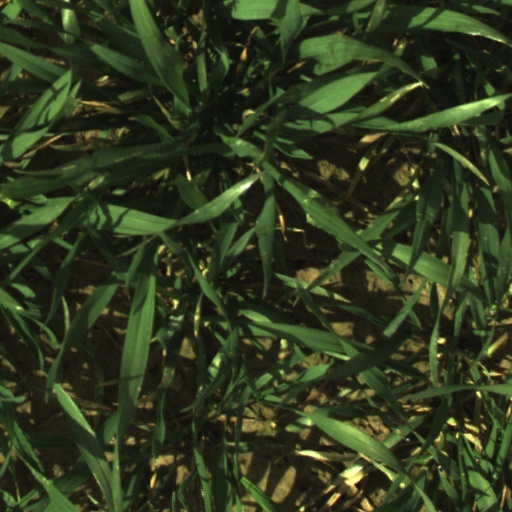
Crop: wheat